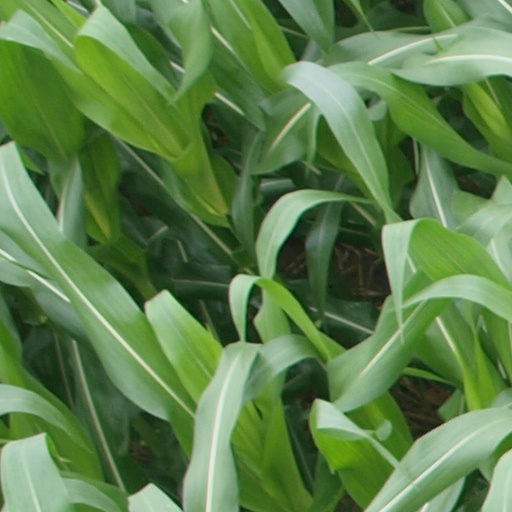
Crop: maize; corn